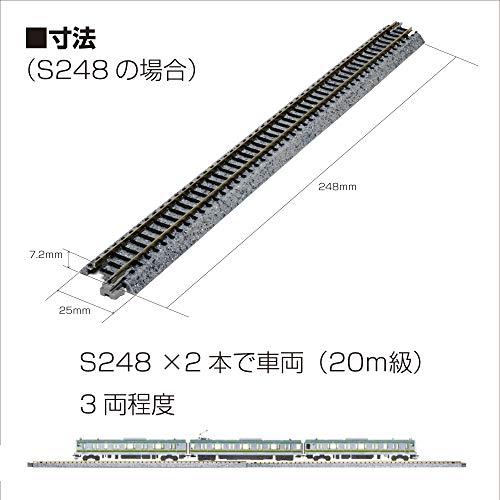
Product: Kato USA Model Train Products V15 UNITRACK Japanese Packaging Version Double Track Set for Station
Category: Toys & Games | Play Vehicles | Play Trains & Railway Sets | Accessories | Train Tracks
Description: Best to add the track space for a station to the V11 Set, V14 Set and V16 Set.
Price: $44.18